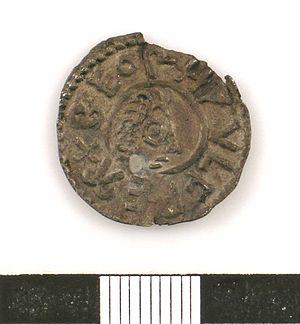
Beornwulf est roi de Mercie de 823 à sa mort, en 825.